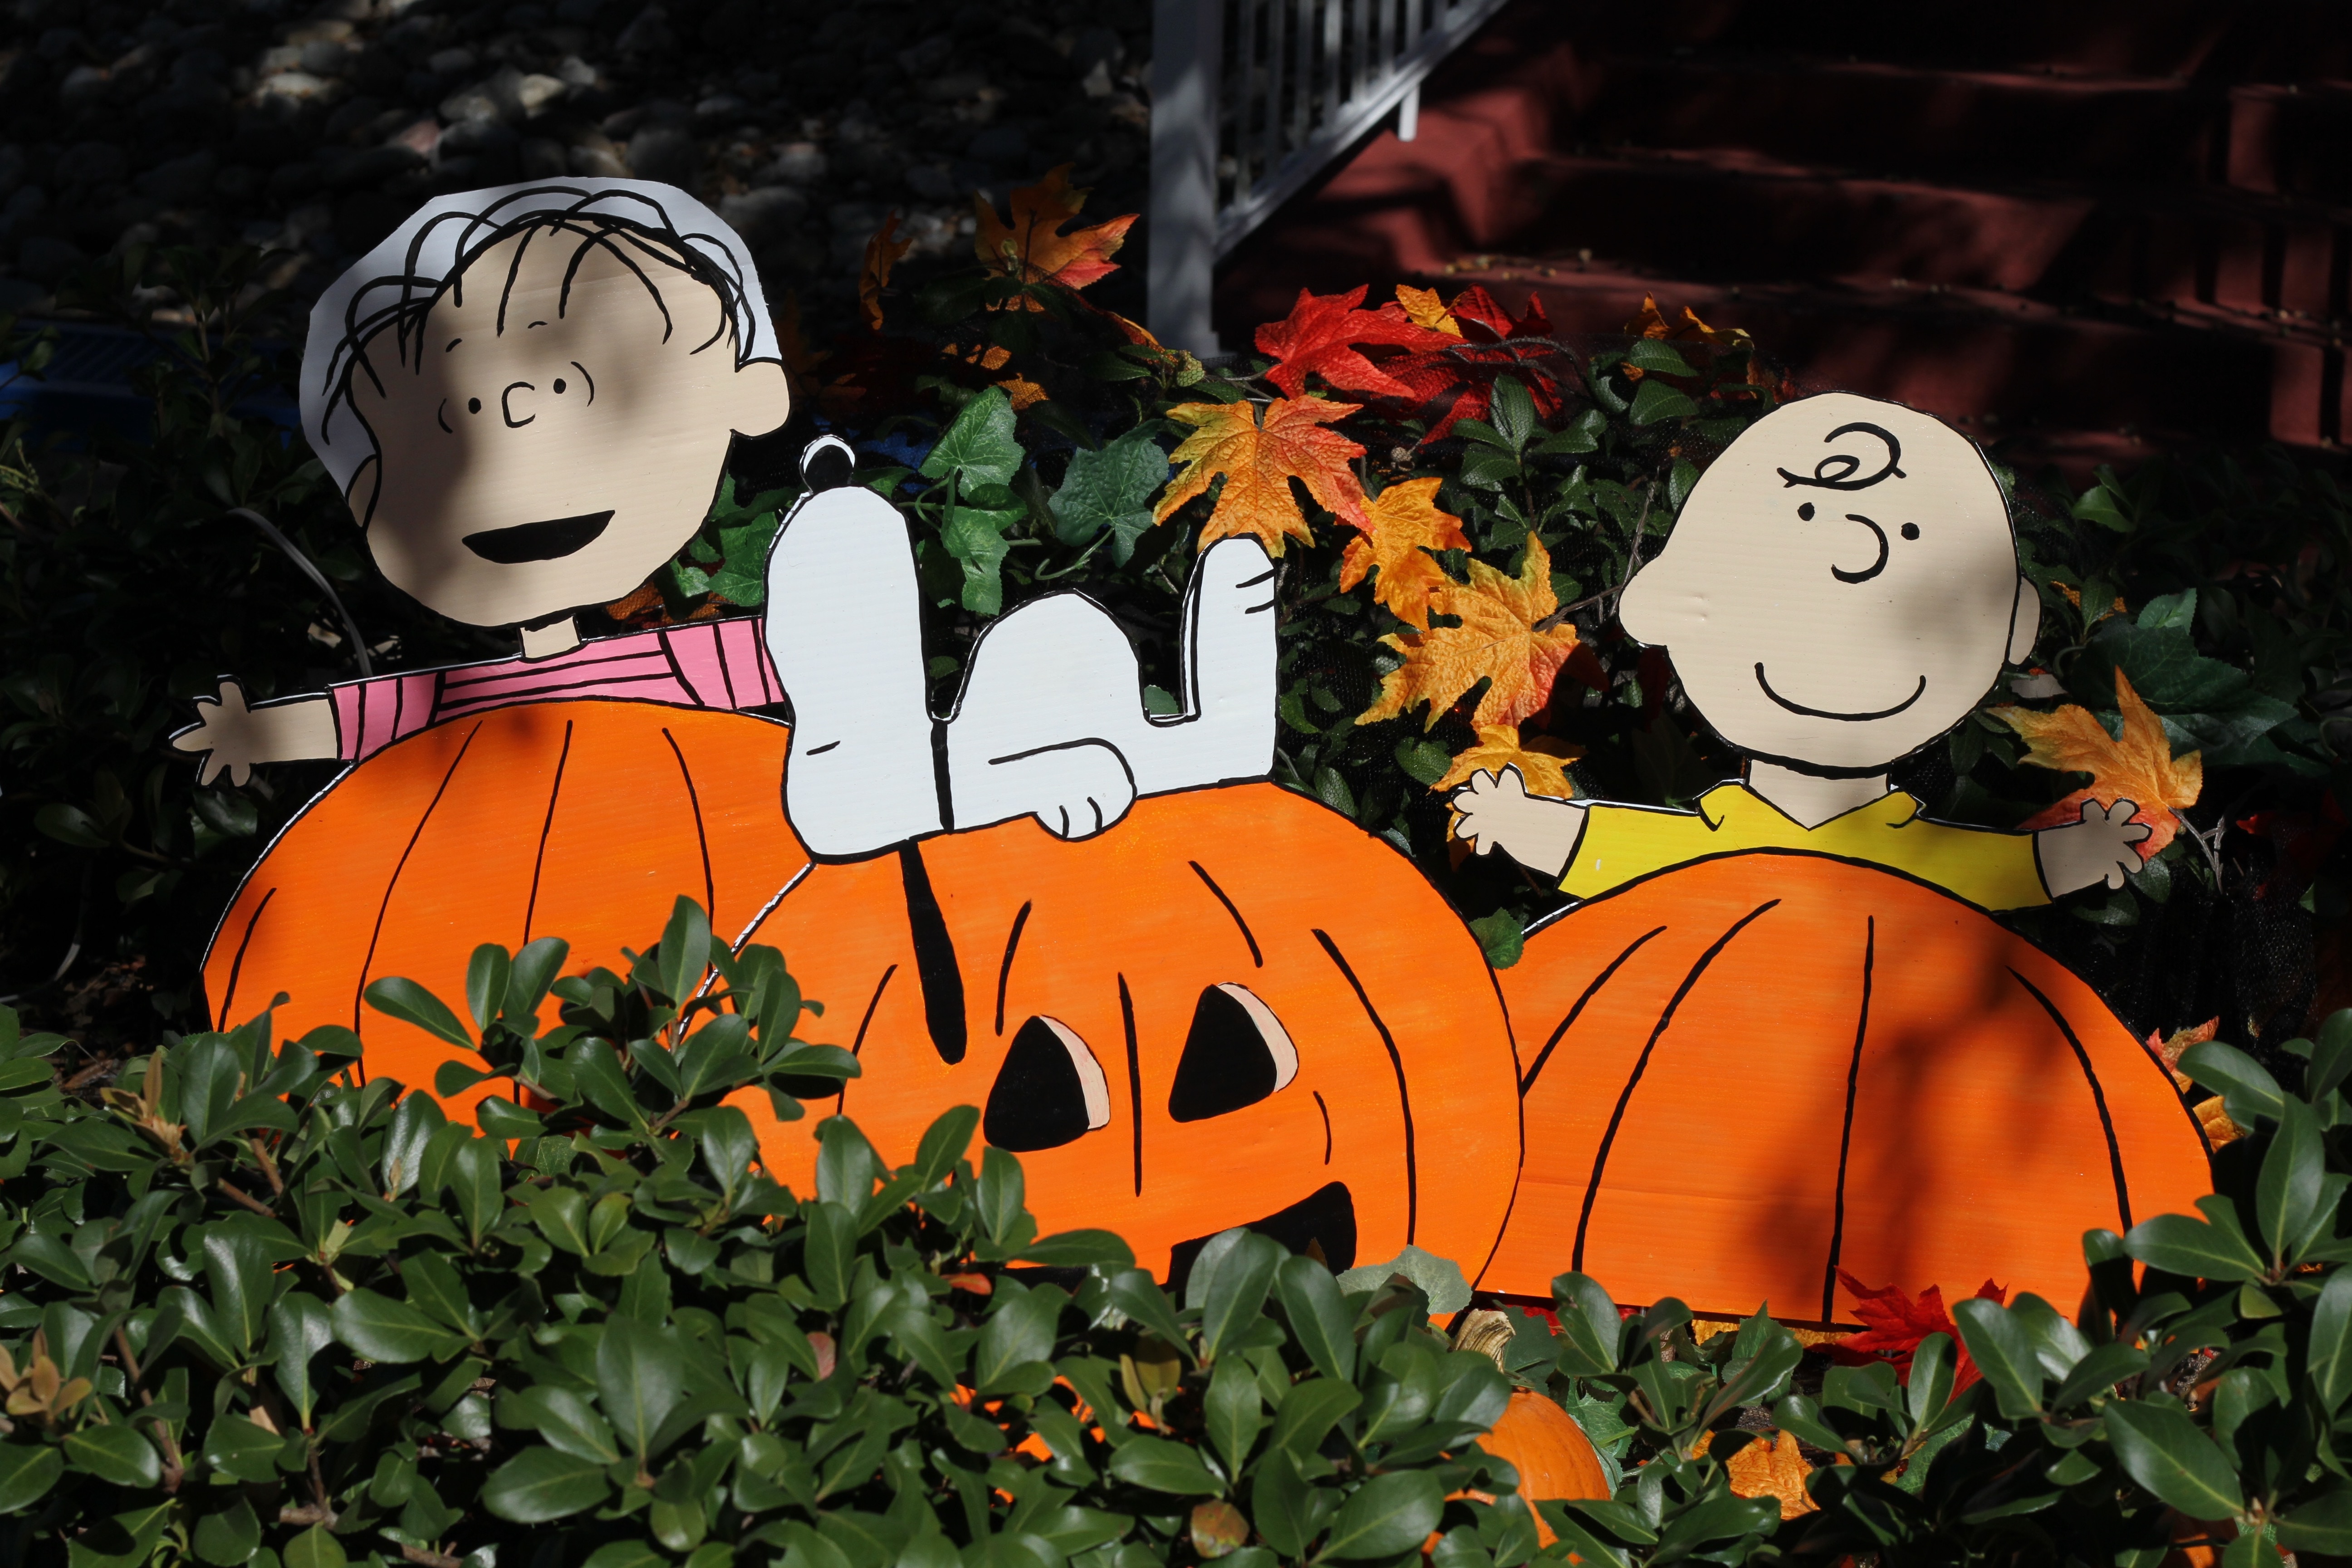
flower, autumn, pumpkin, halloween, thanksgiving, anime, snoopy, charlie brown